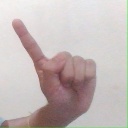
अक्षर: ए